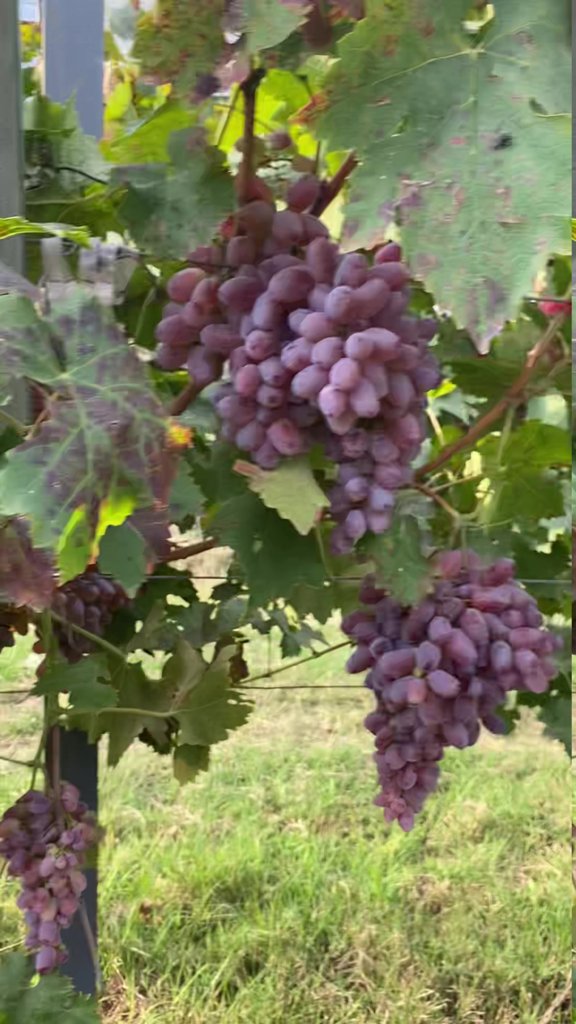
Berries visible: 163
Grape clusters: 5